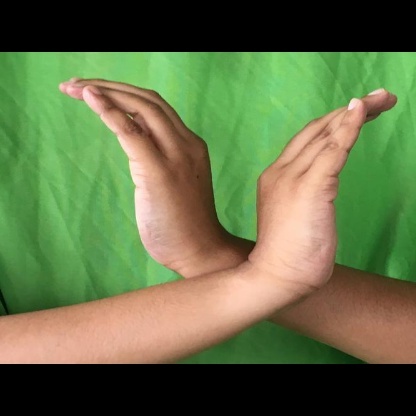
Mudra: Nagabandha